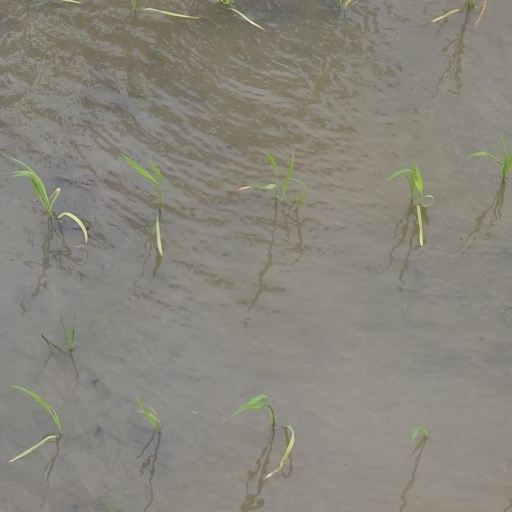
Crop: rice